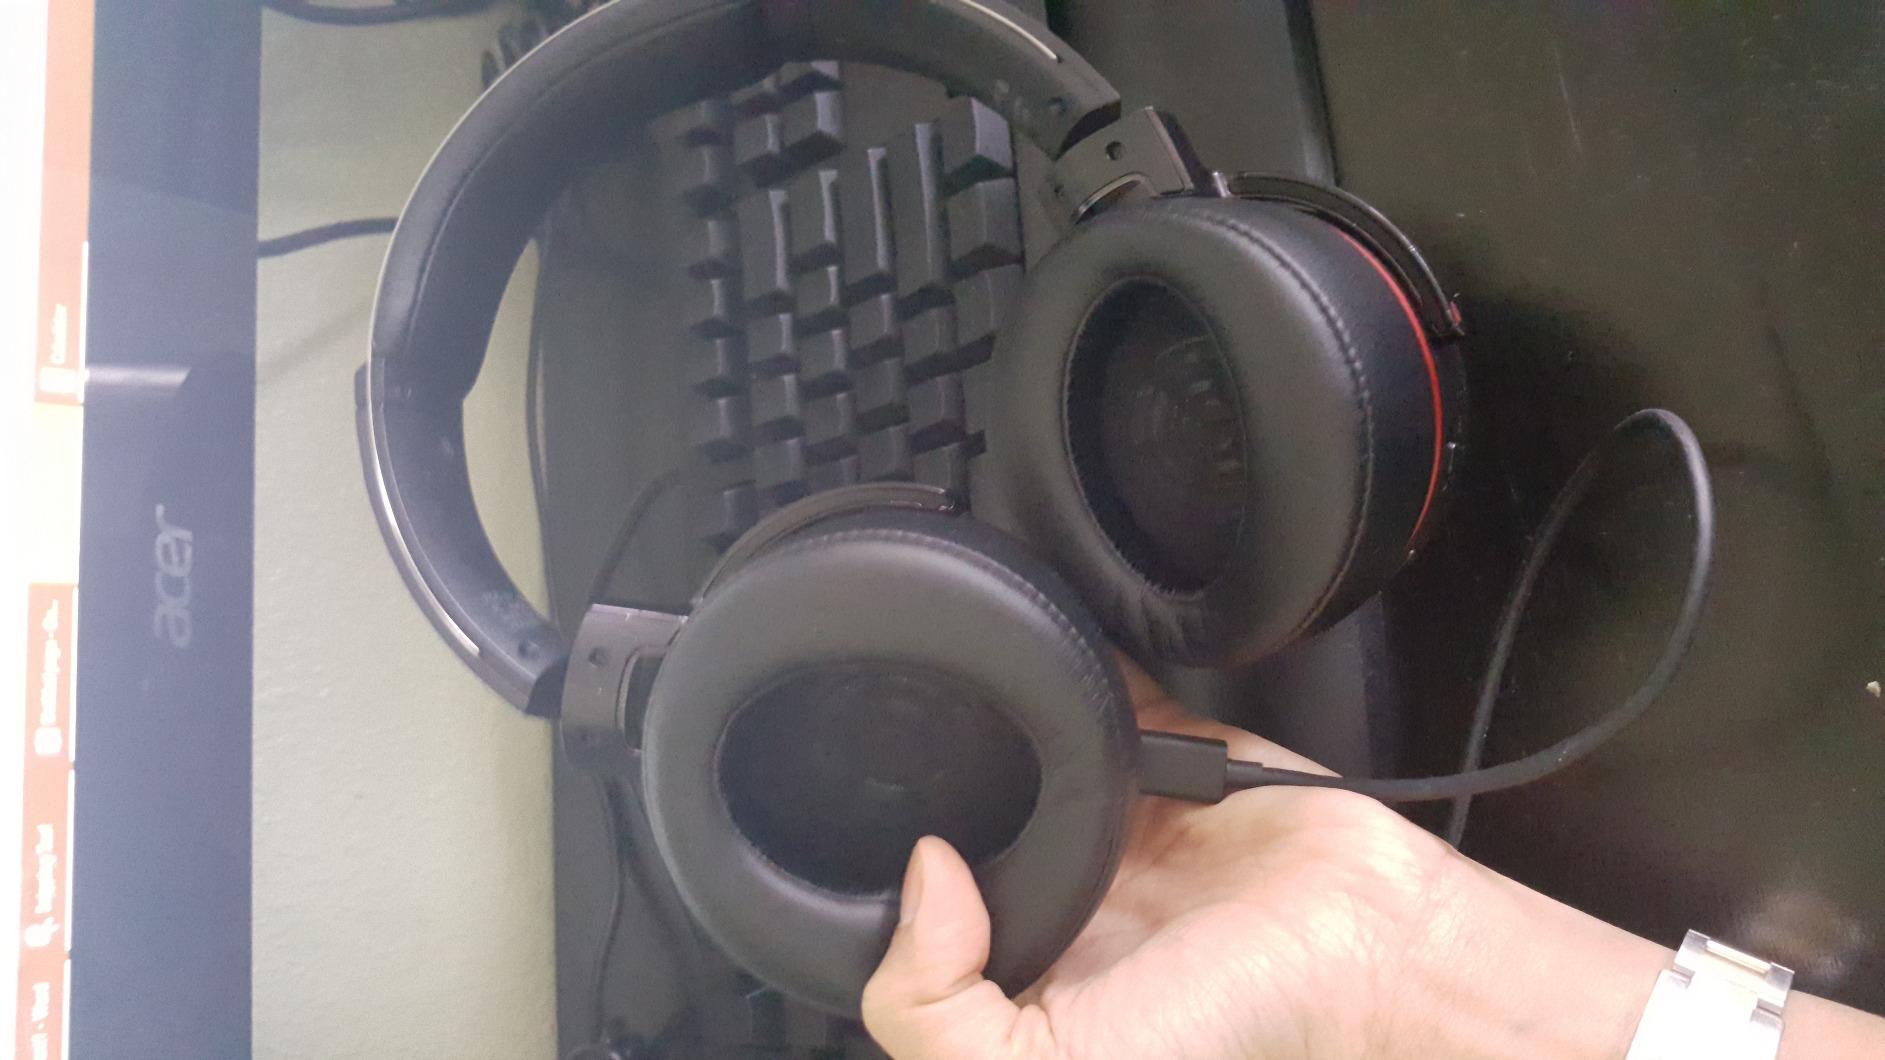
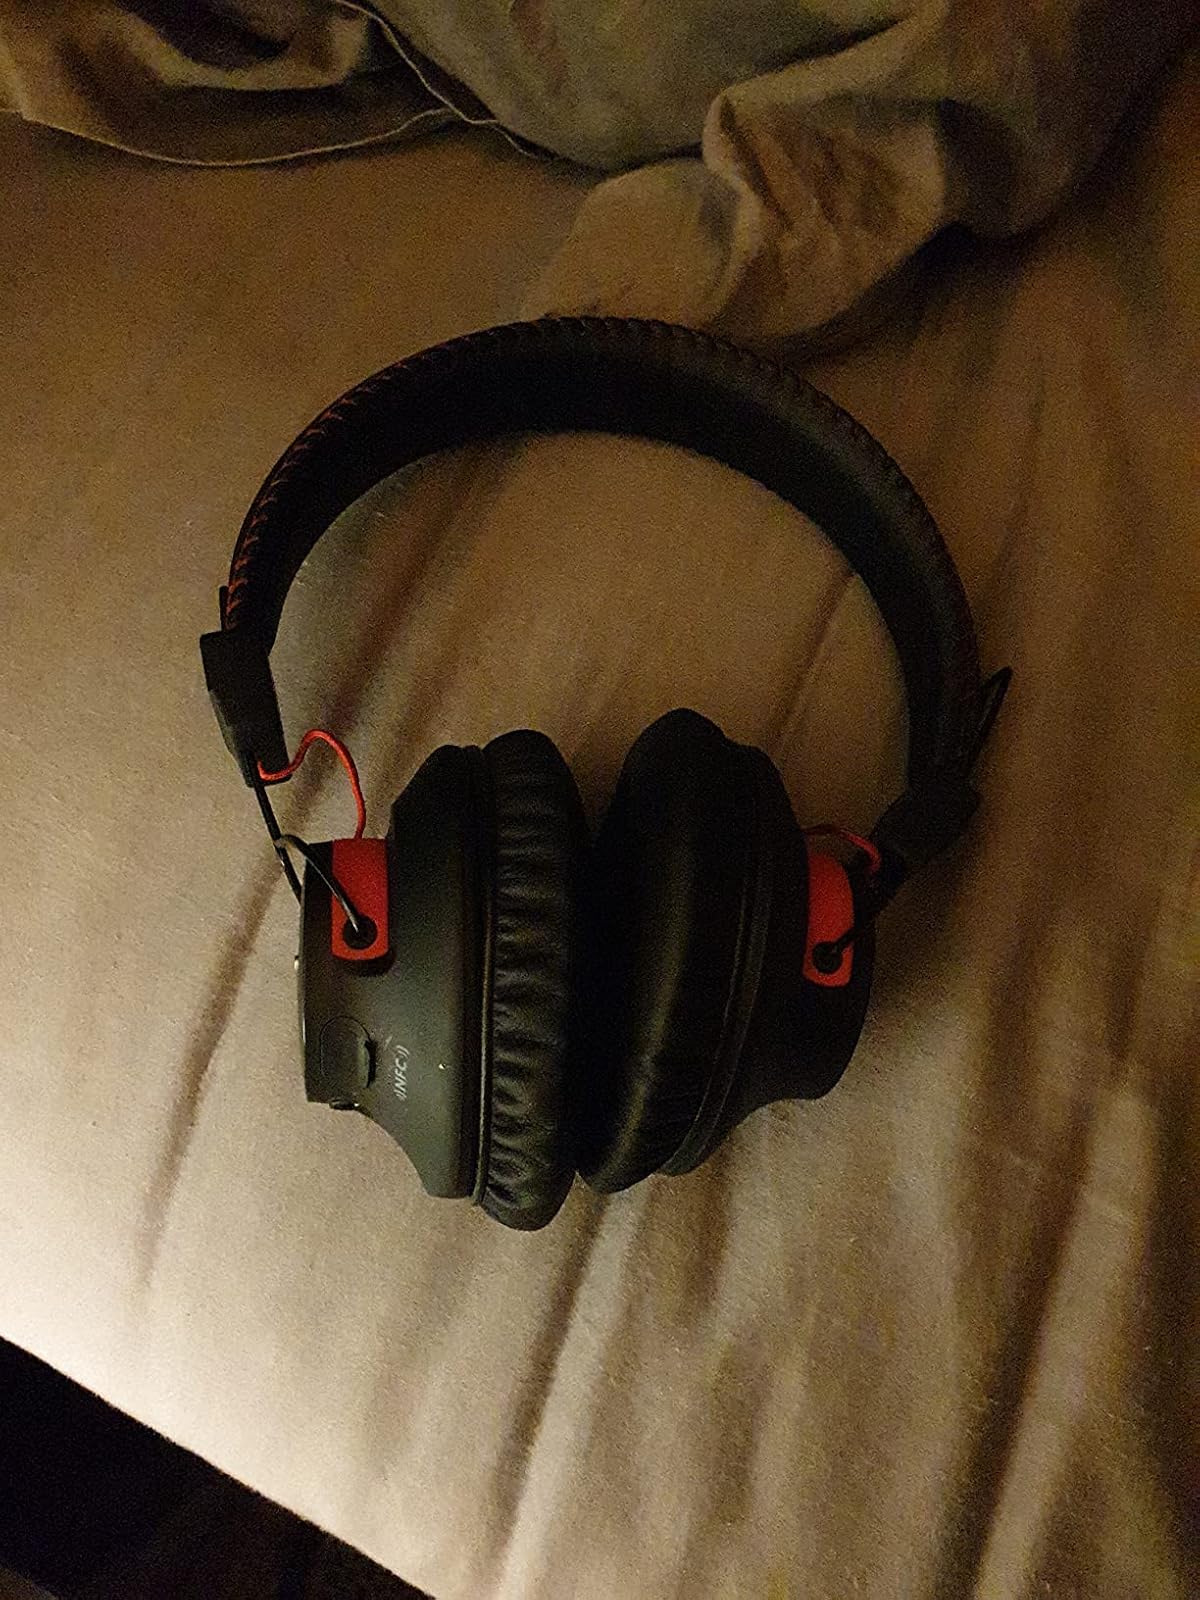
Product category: headphones
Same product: no